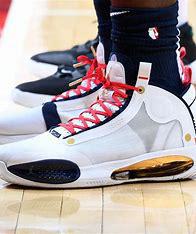
Brand: Jordan
Model: Zion 3